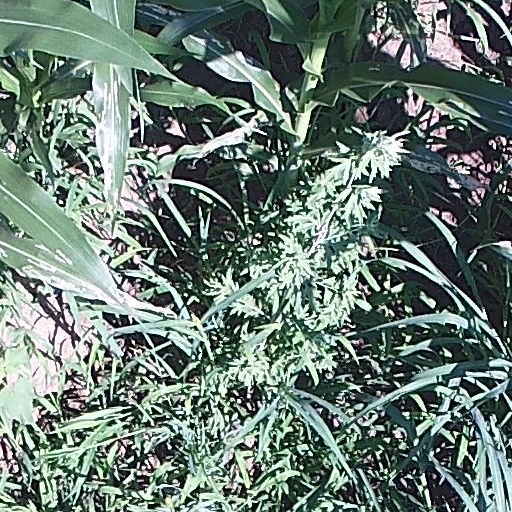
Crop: maize; corn